Dalits in Bihar

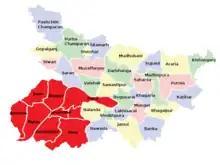
The map showing the districts of Bihar, affected by Ranvir Sena.

The "Naach" which is also called "Launda Naach", is a dance form originating in the state of Bihar, but also practiced in the neighbouring states like Uttar Pradesh. It was a popular folk dance of the depressed castes and its popular themes also included the "caste struggle" inherent in the society of Bihar. With the passage of time, the dominant castes also associated with it and Bhikhari Thakur reorganized it with little variation to rename it as "Bideshiya" (migrant). The term "Launda" literally mean a young land, but in everyday language, it represents a person who is effeminate, vulgar, immature and from an inferior class or caste. According to author Jainendra Kumar Dost renaming of "Naach" as "Launda Naach" was a strategy employed by the upper-castes and classes of Bhojpuri society as a way of belittling a popular folk tradition that belongs to the Other.